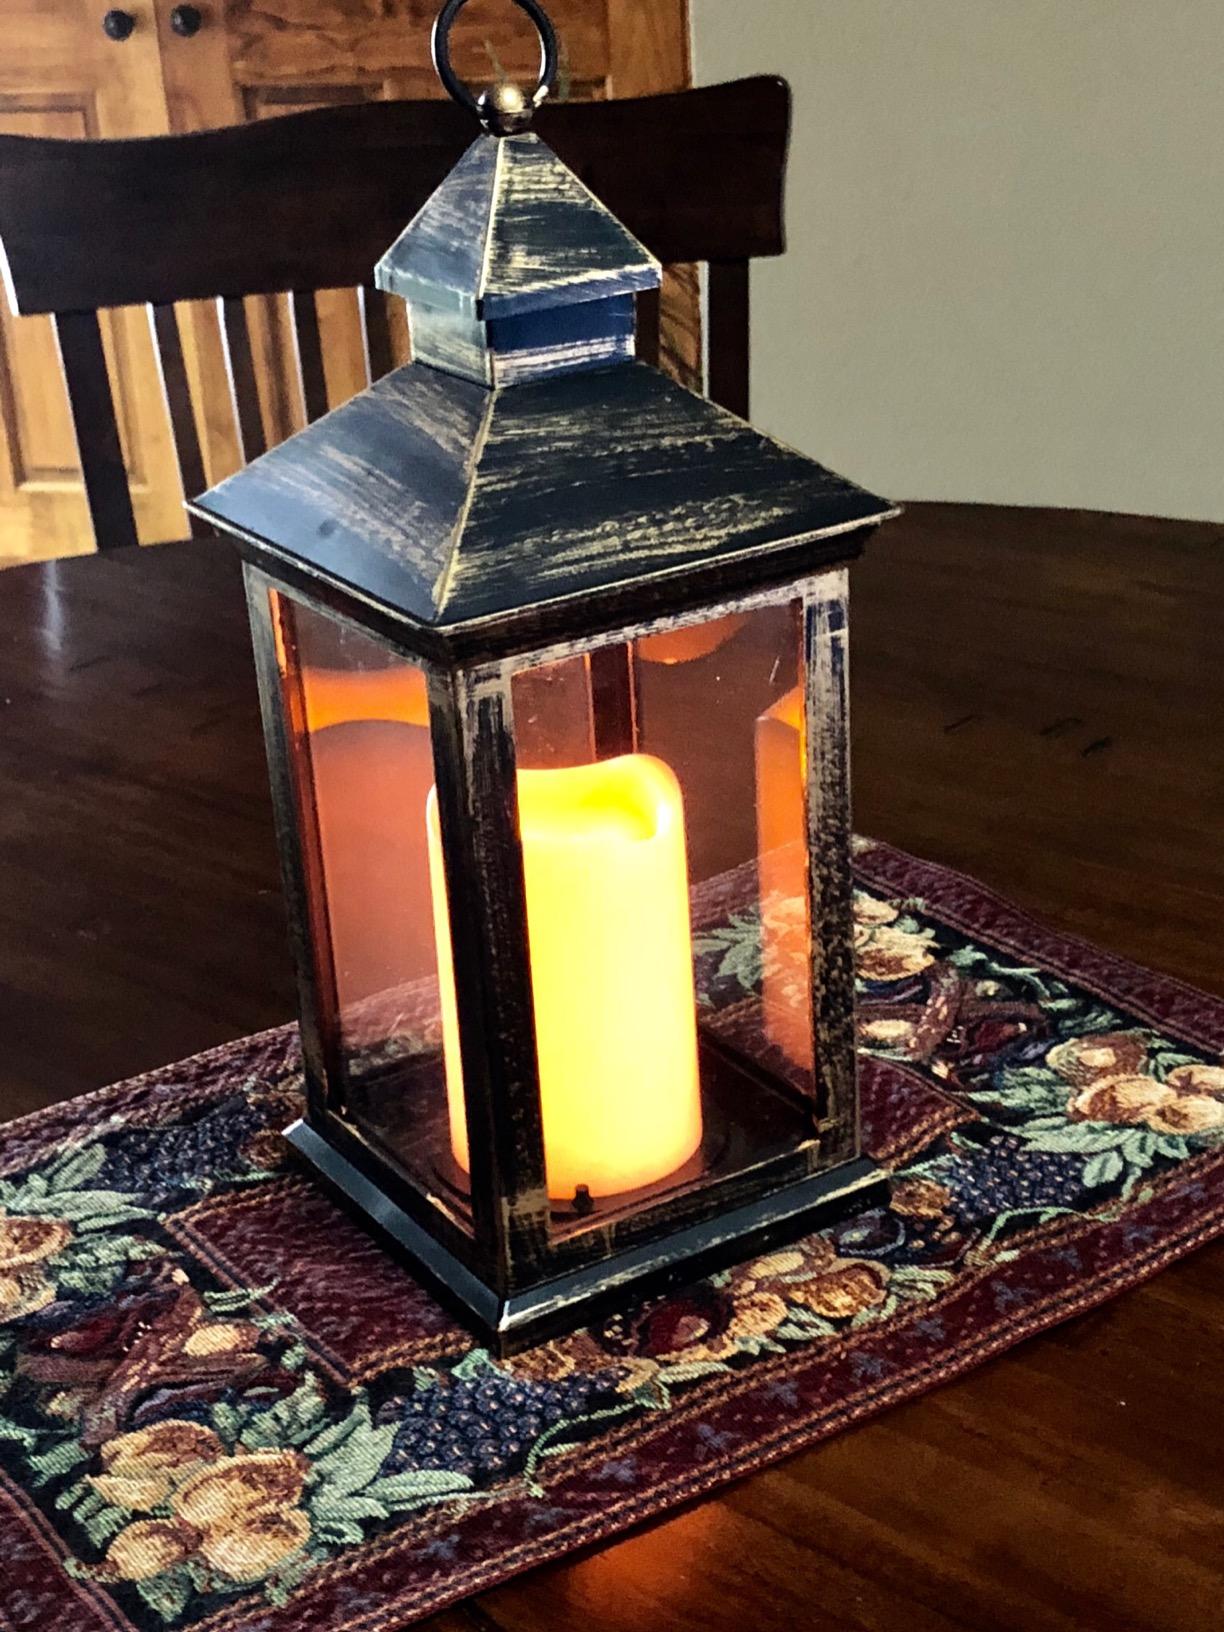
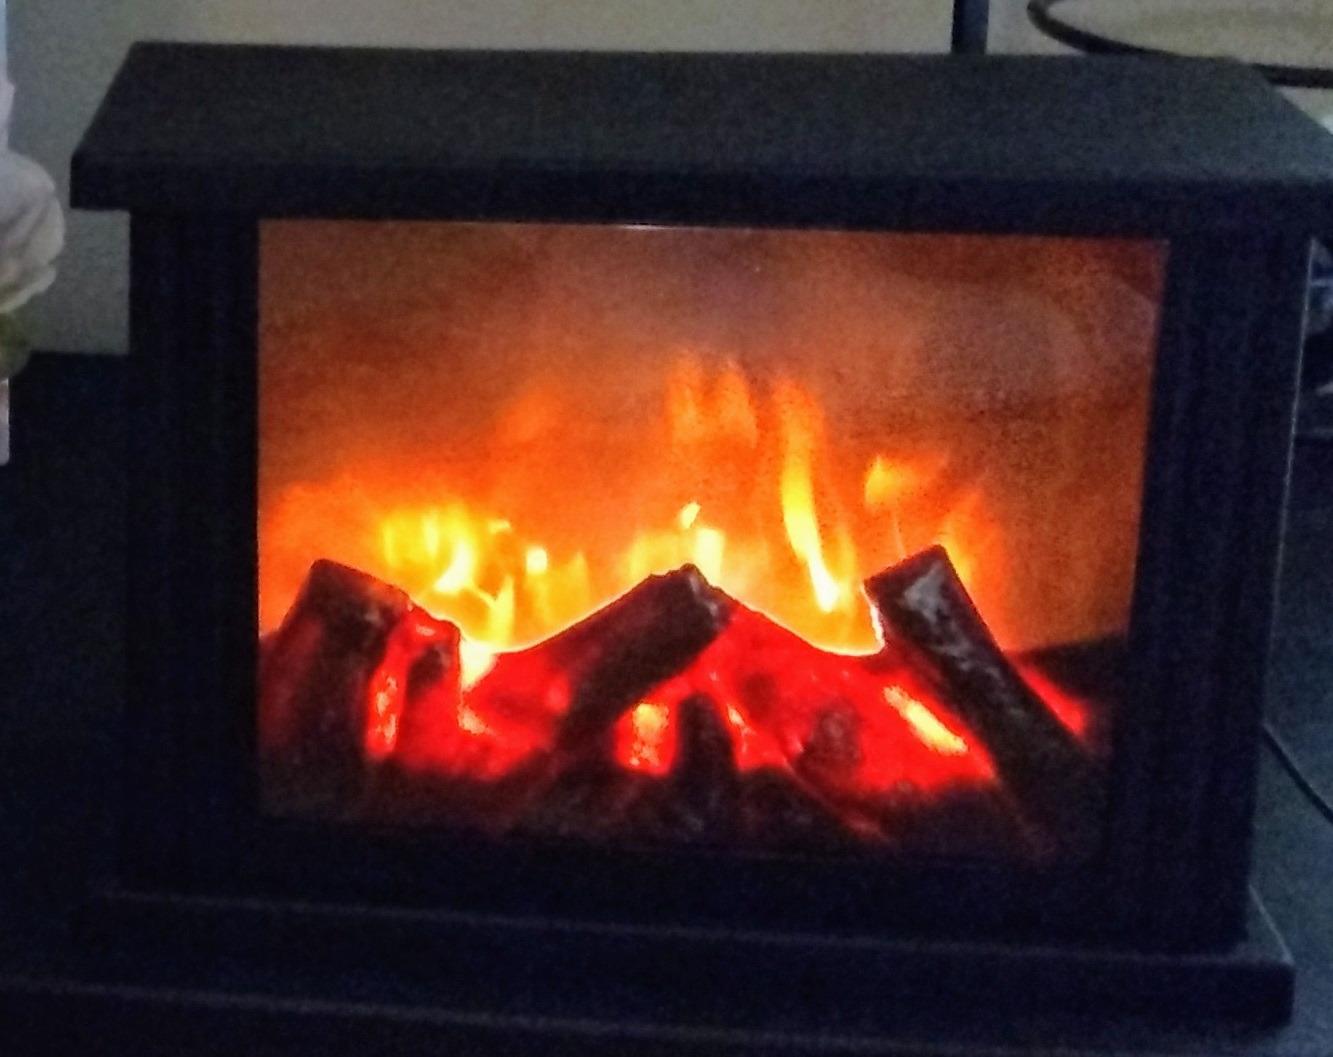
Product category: lantern
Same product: no